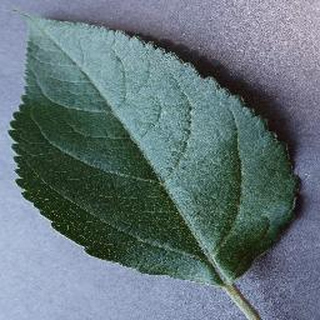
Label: healthy_apple